List of leading Thoroughbred racehorses

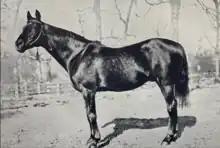
Kingston, winner of 89 races

There have been only 7 horses to win over 100 races, all of them coming from Puerto Rico in restricted racing. The all-time record, recognized by "Guinness World Records", is held by Chorisbar who won 197 times over the course of 324 career starts. Condado, a chestnut horse who raced in Puerto Rico from 1936 to 1943, won a grand total of 152 times Galgo Jr. earned 137 wins in 159 starts from 1930 to 1936. Cofresi won 119 races, racing at around the same time as Condado.